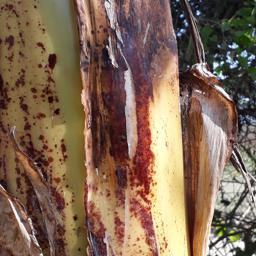
Label: PSEUDOSTEM WEEVIL